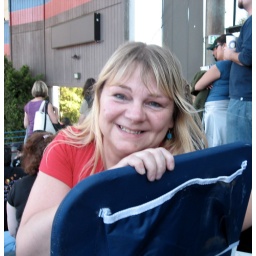
Greg took this photo from me sitting in the lawn chair front row